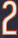
Number: 2